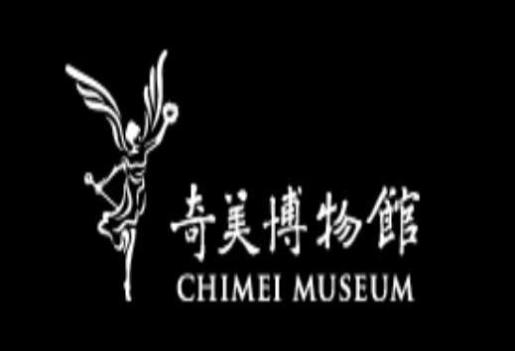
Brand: chimei
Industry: Electronic